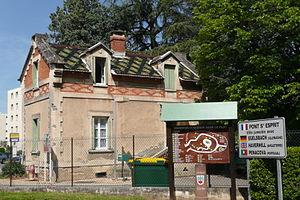
Pont-Saint-Esprit.